Lamune

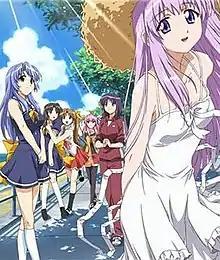
Lamune DVD cover

is a Japanese adult visual novel developed by Neko Neko Soft. Originally released on July 30, 2004, for the PC. It was followed by an all-ages version for the PlayStation 2, and was released on August 25, 2005. A twelve-episode anime series based on the visual novel, entitled , was produced by Trinet Entertainment and Picture Magic and aired between October 11, 2005, and December 27, 2005. Light novels, drama CDs, and one volume of a manga adaption have also been produced.